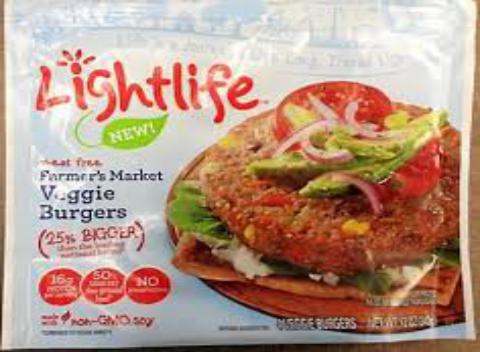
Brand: lightlife
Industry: Food